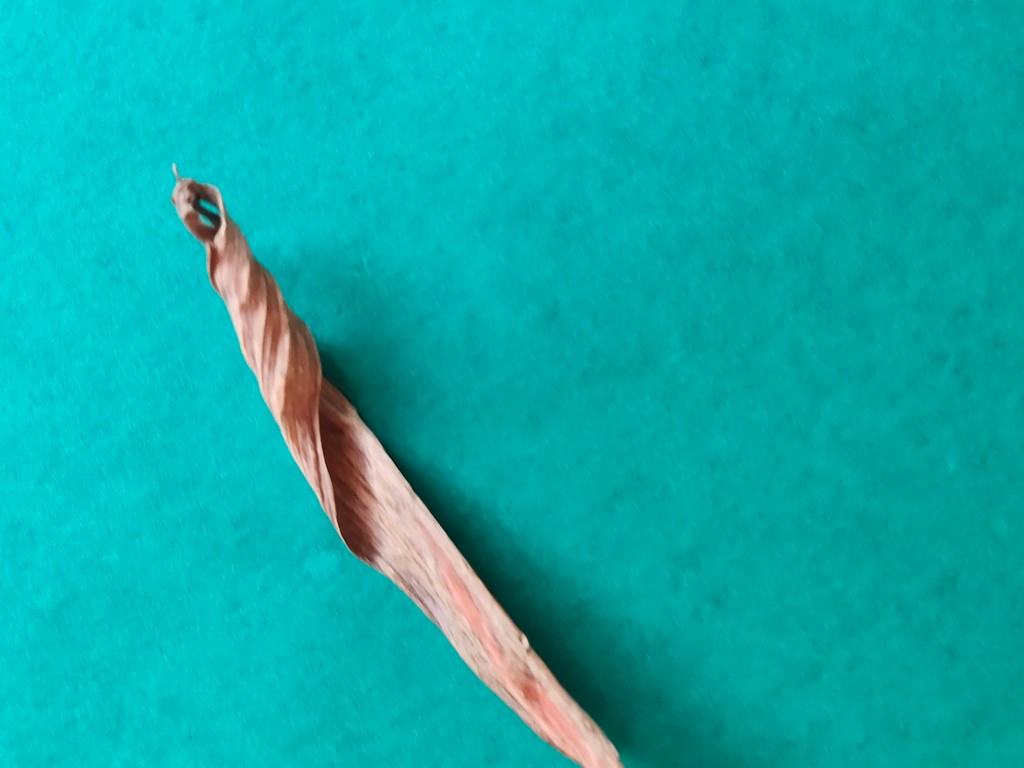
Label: Dried